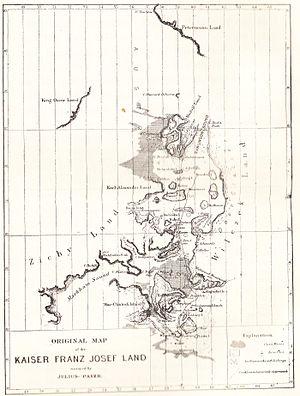
L’expédition Fram est une expédition maritime menée dans l'océan Arctique par le Norvégien Fridtjof Nansen à bord du navire Fram entre 1893 et 1896. Nansen et son équipage ont tenté d'atteindre le pôle Nord en utilisant la dérive de la banquise créée par le courant marin de l'océan Arctique.
La Terre de Zichy est un sous-groupe de l'archipel François-Joseph.